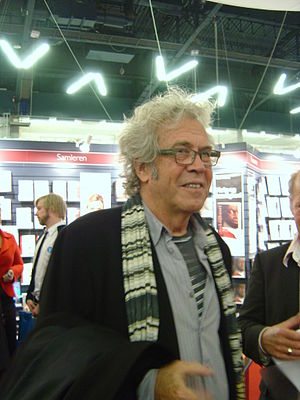
Jørgen Leth / Privatliv / Selvbiografier
Jørgen Leth under den årlige bogmesse, BogForum 2008 i Forum København.
Jørgen Leth - en dansk journalist, forfatter og filminstruktør ses her den 16. november 2008 på den årlige danske bogmesse, BogForum (14.-16. november, 2008), i Forum København.
Jørgen Leth er en dansk journalist, forfatter, tv- og filmmand, foredragsholder, cykelkommentator, digter m.m.